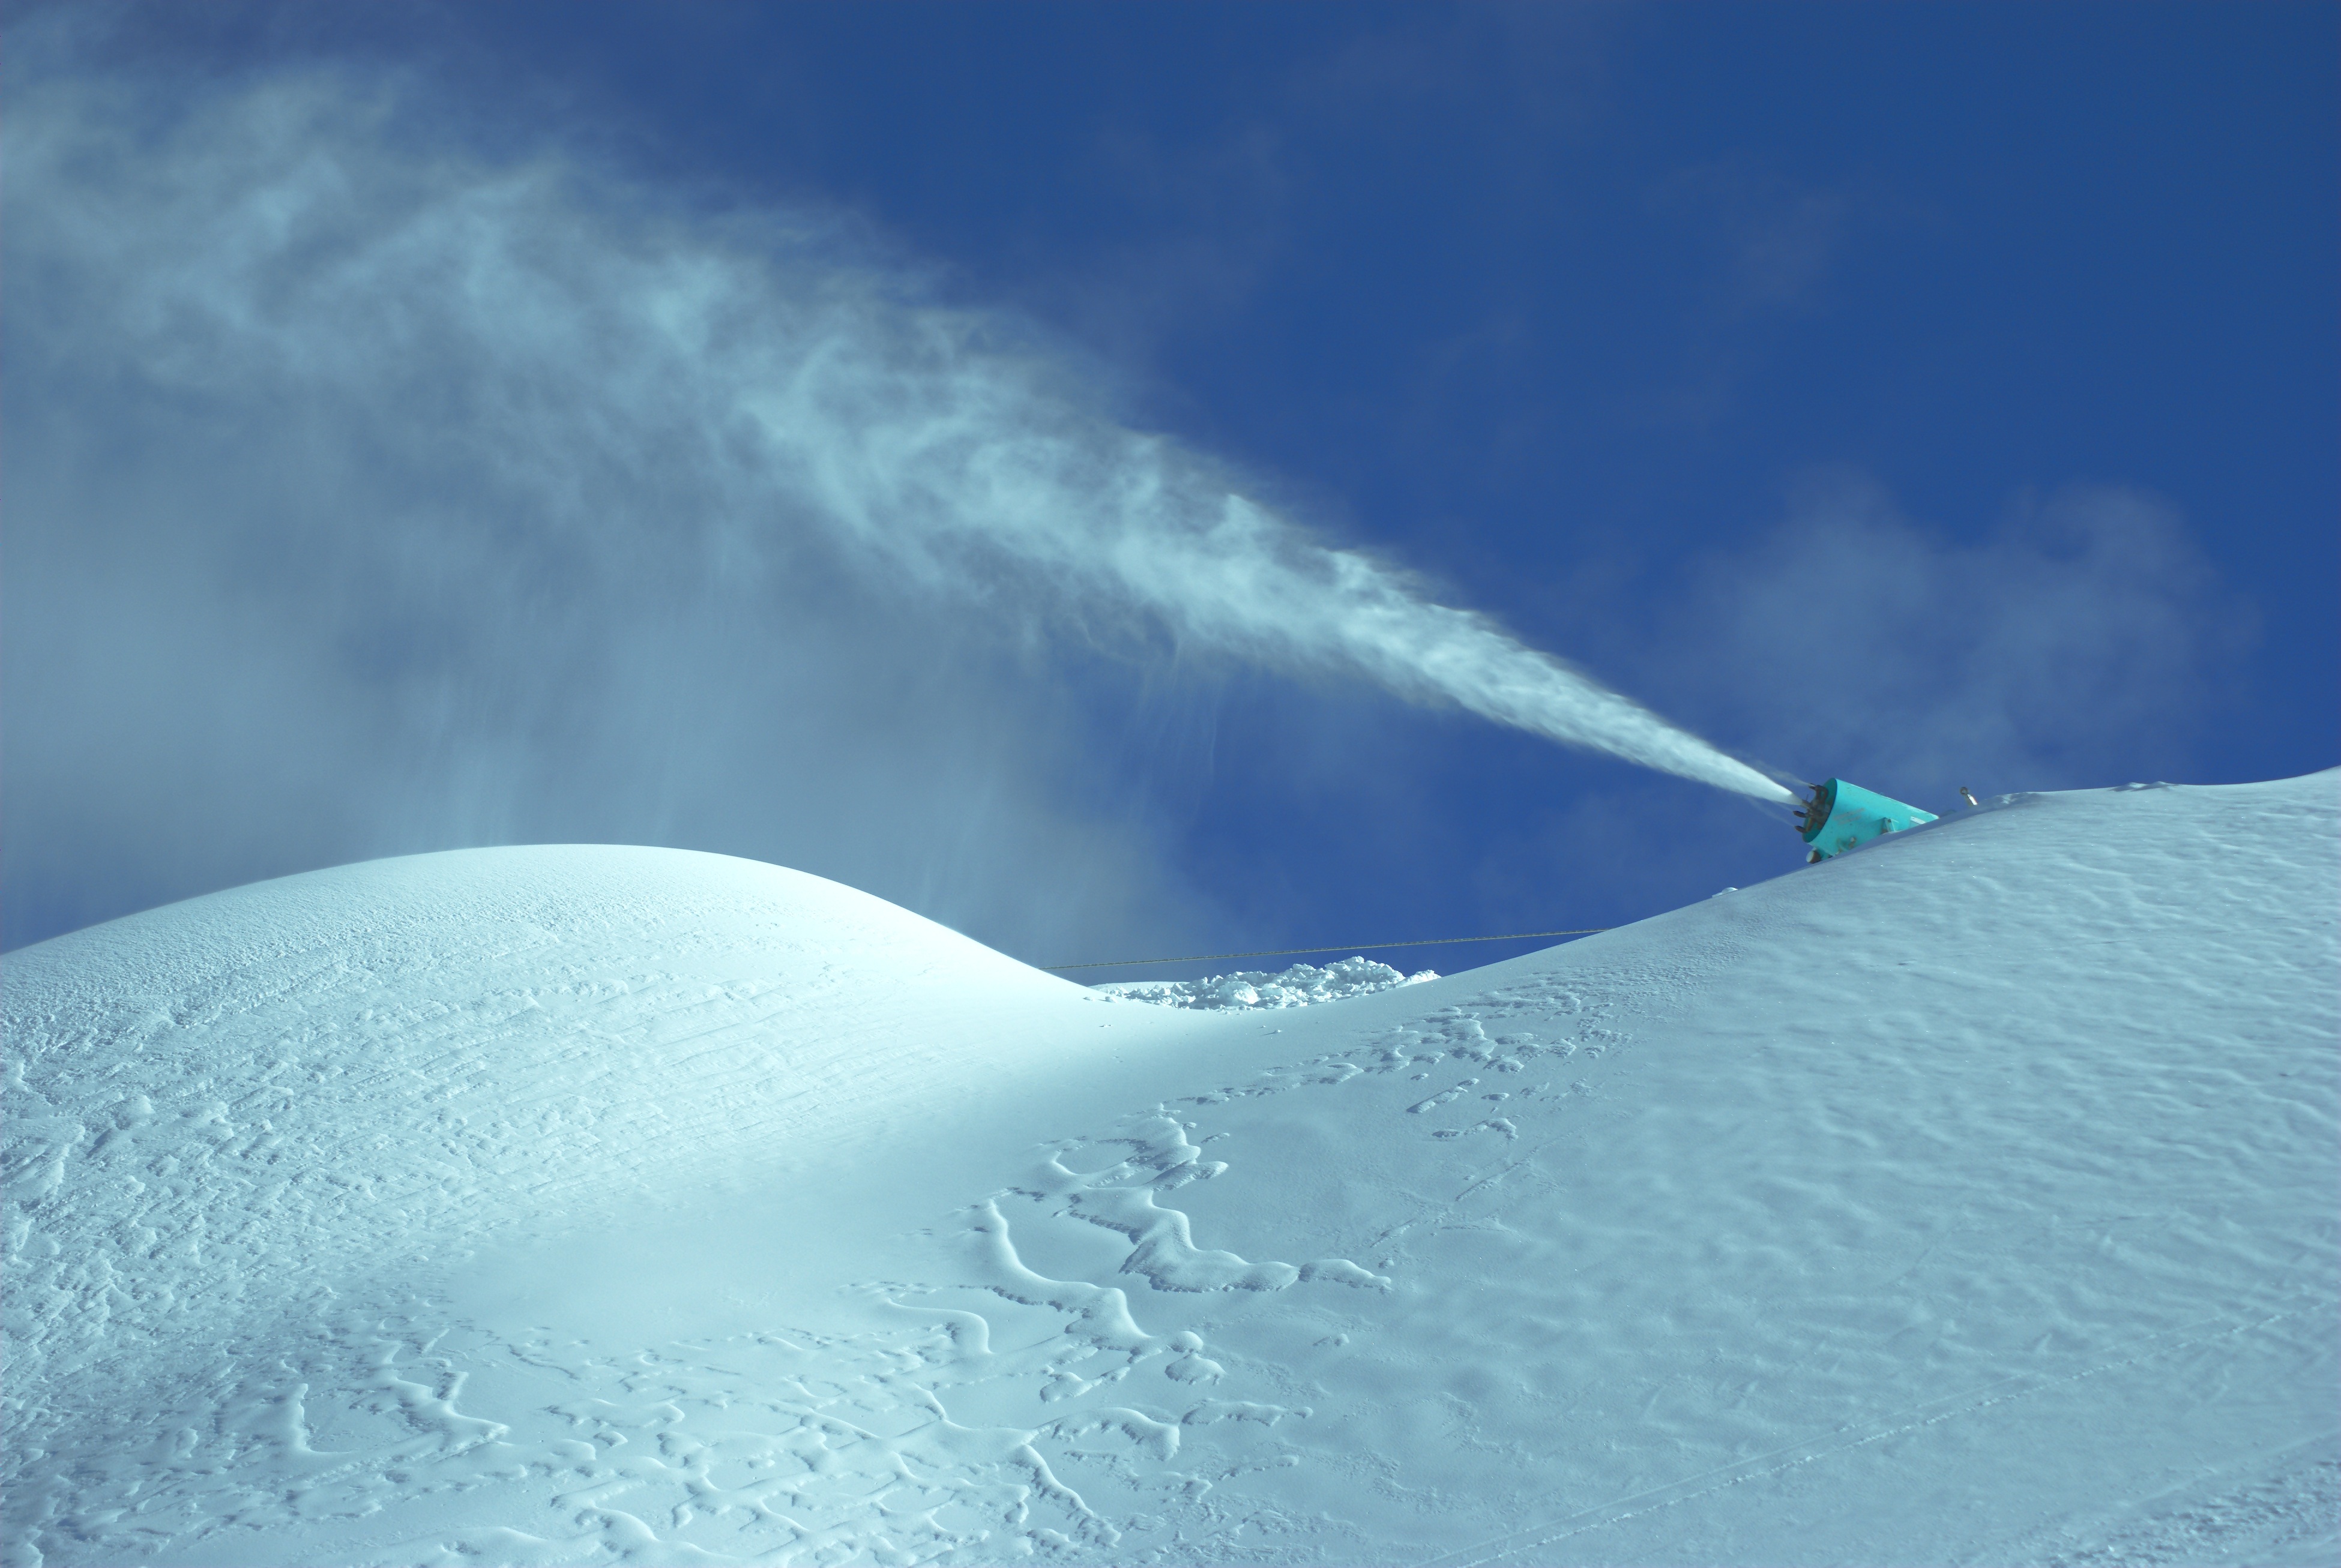
sea, nature, ocean, mountain, snow, winter, wave, wind, ice, slope, blue, arctic, skiing, winter sport, mountains, cannon, piste, skis, winter sports, biel, skiers, arctic ocean, stok, snowy slope, atmosphere of earth, geological phenomenon, wind wave